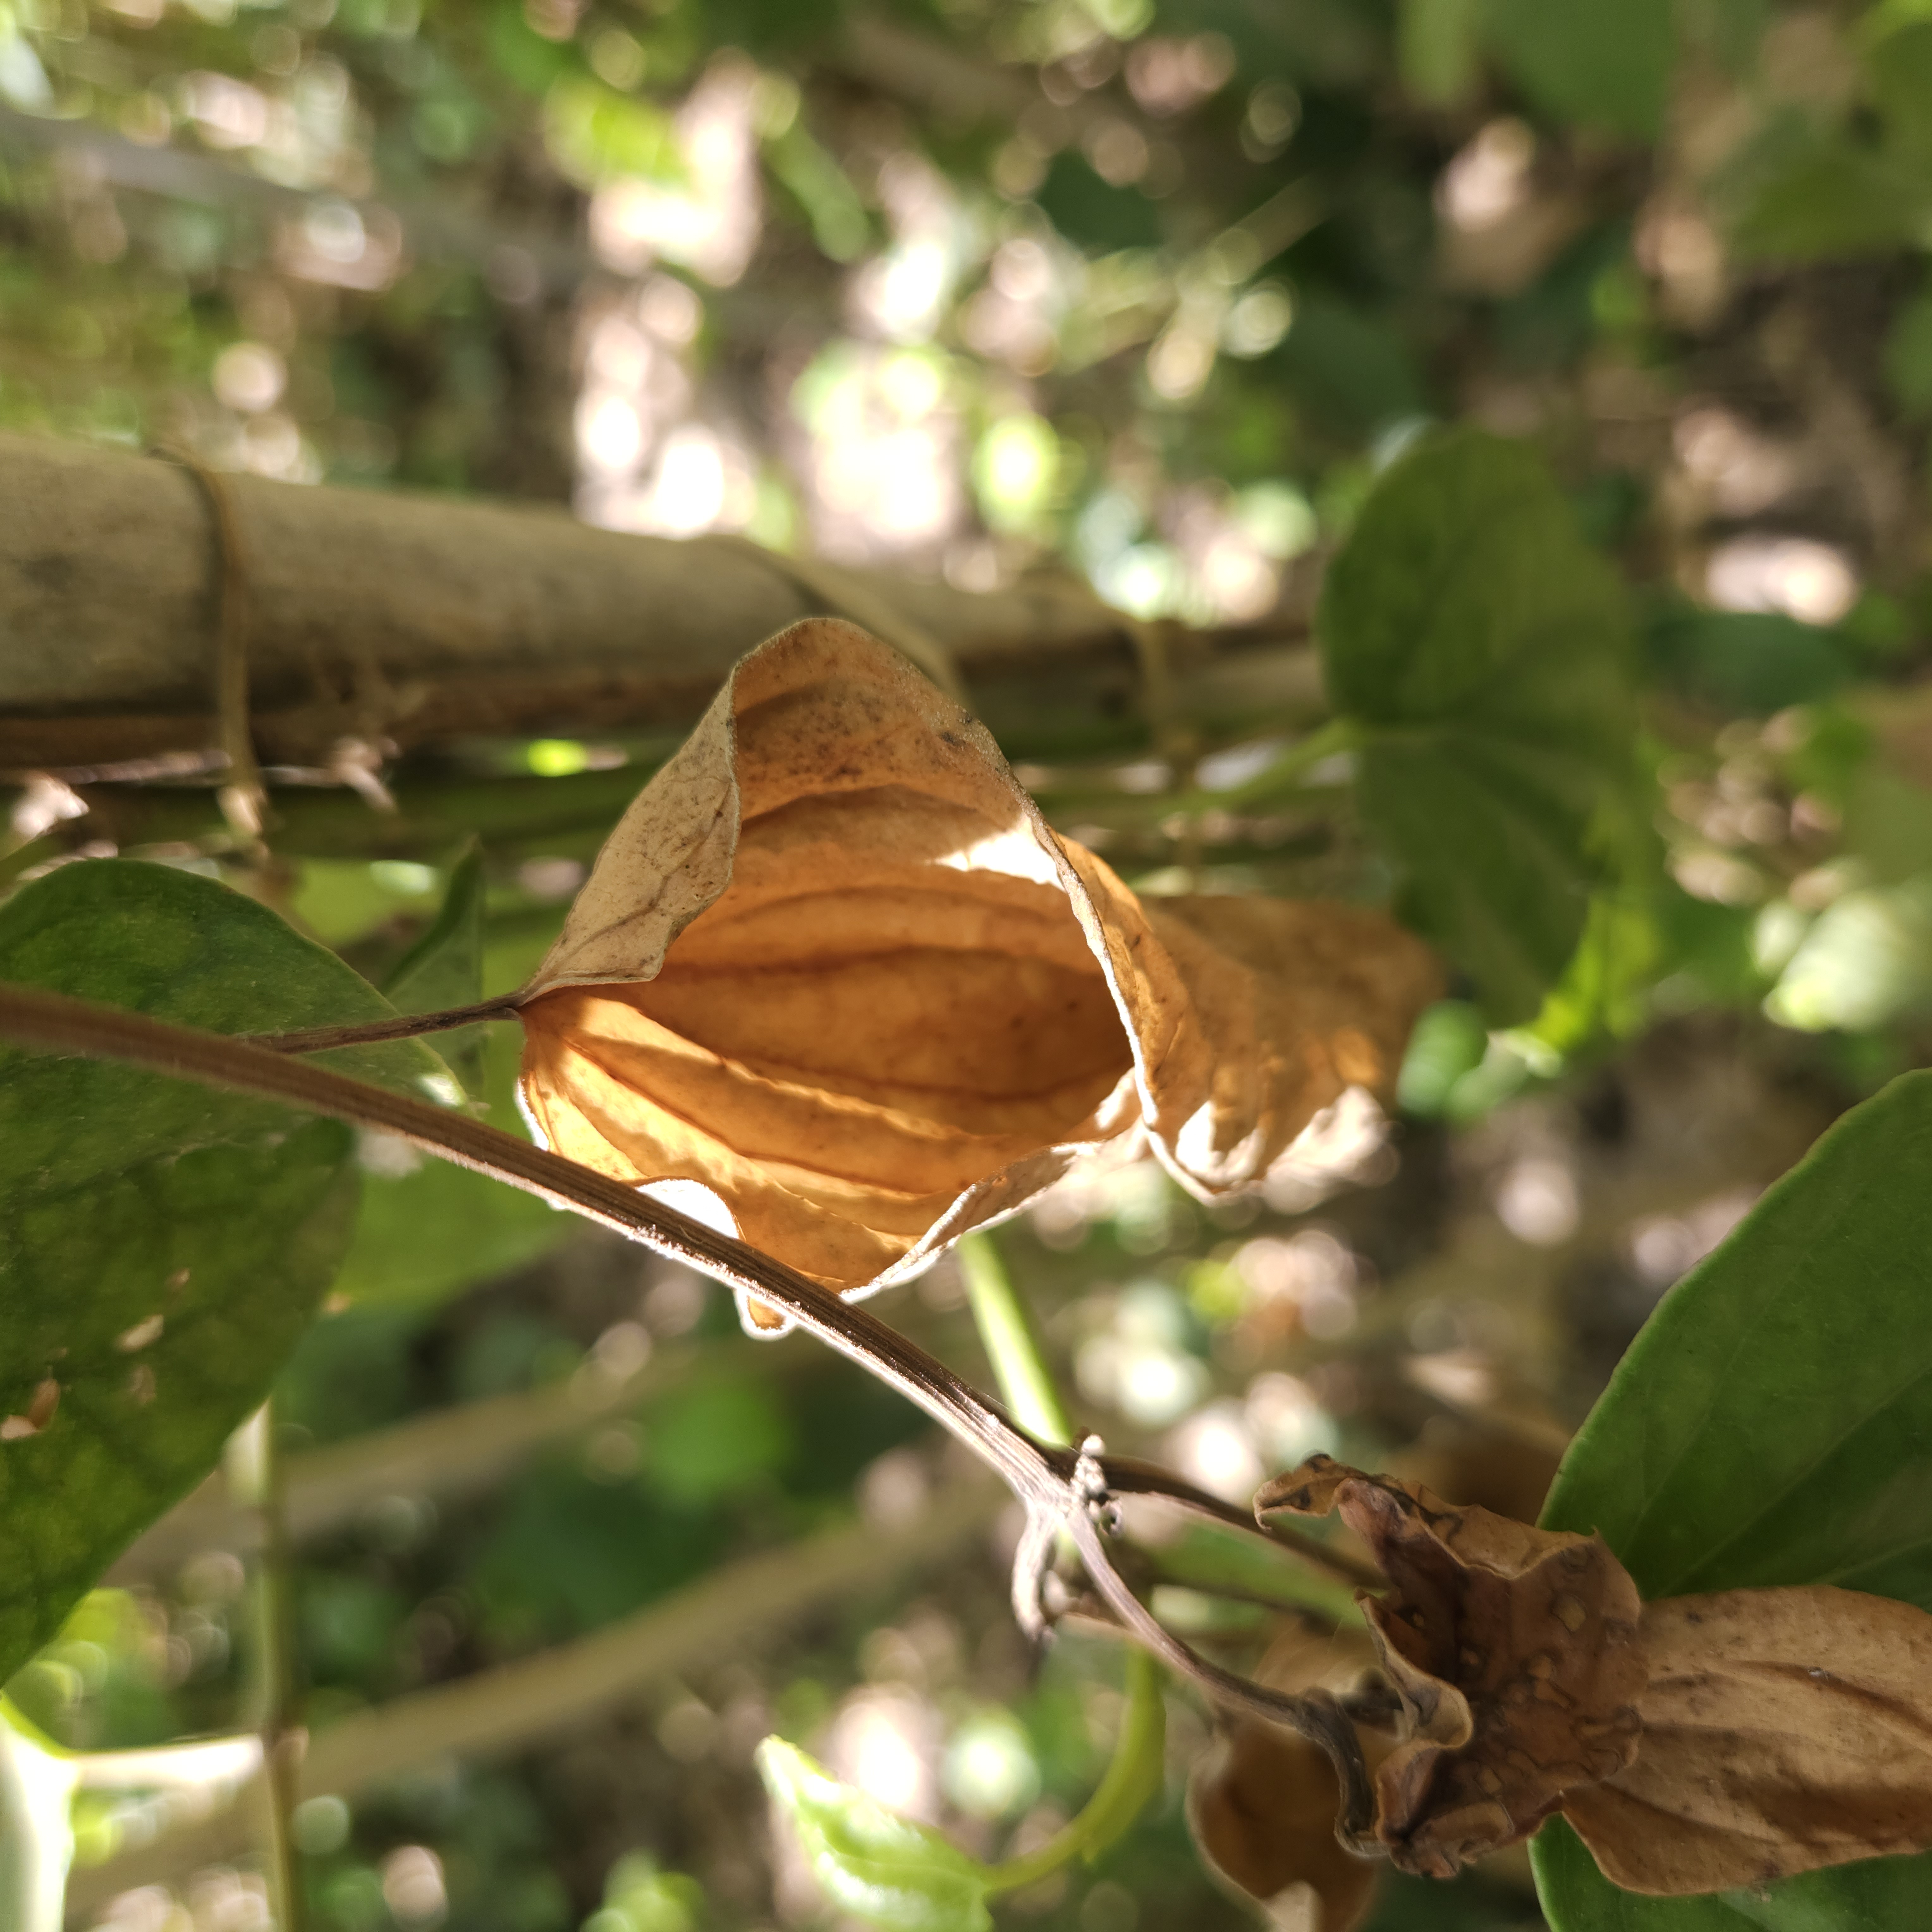
Label: Dried